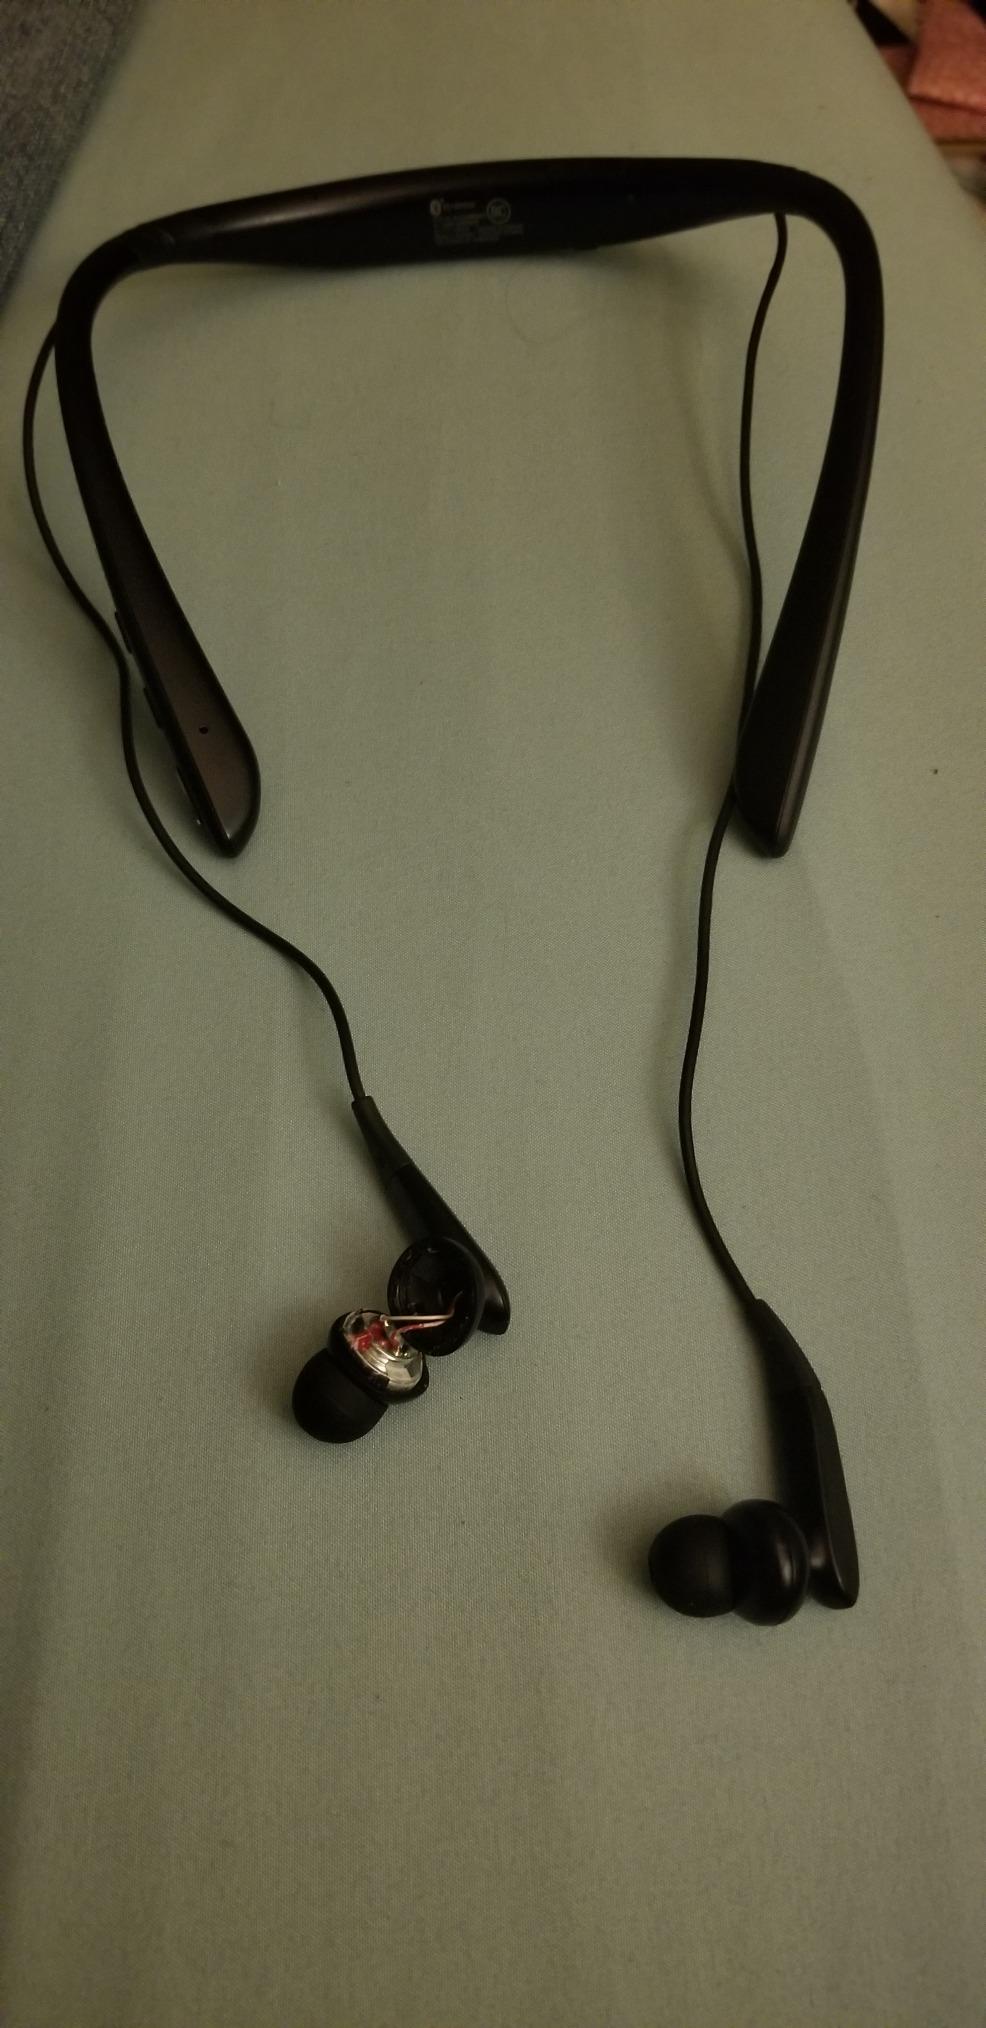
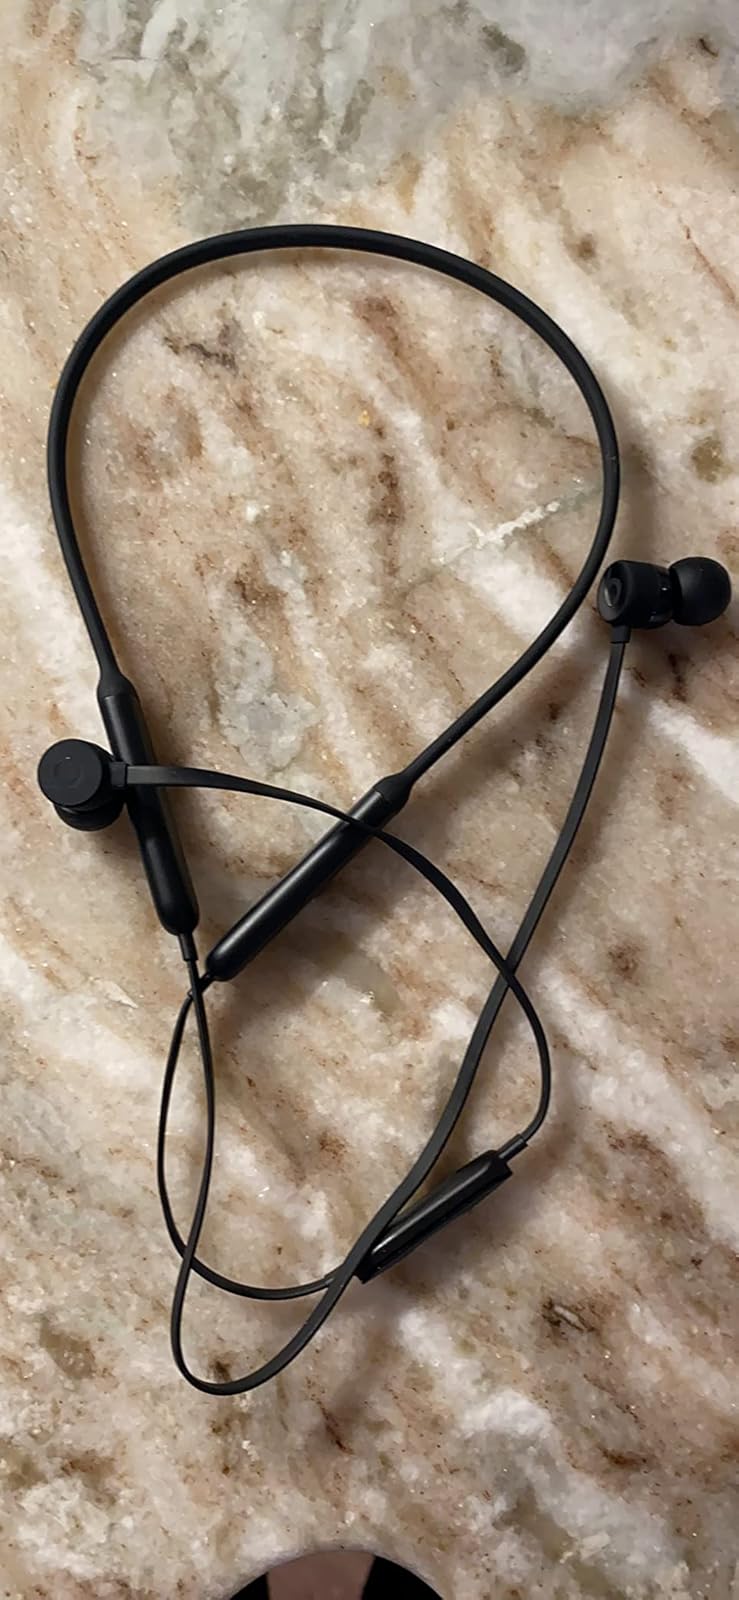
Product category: headphones
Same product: no